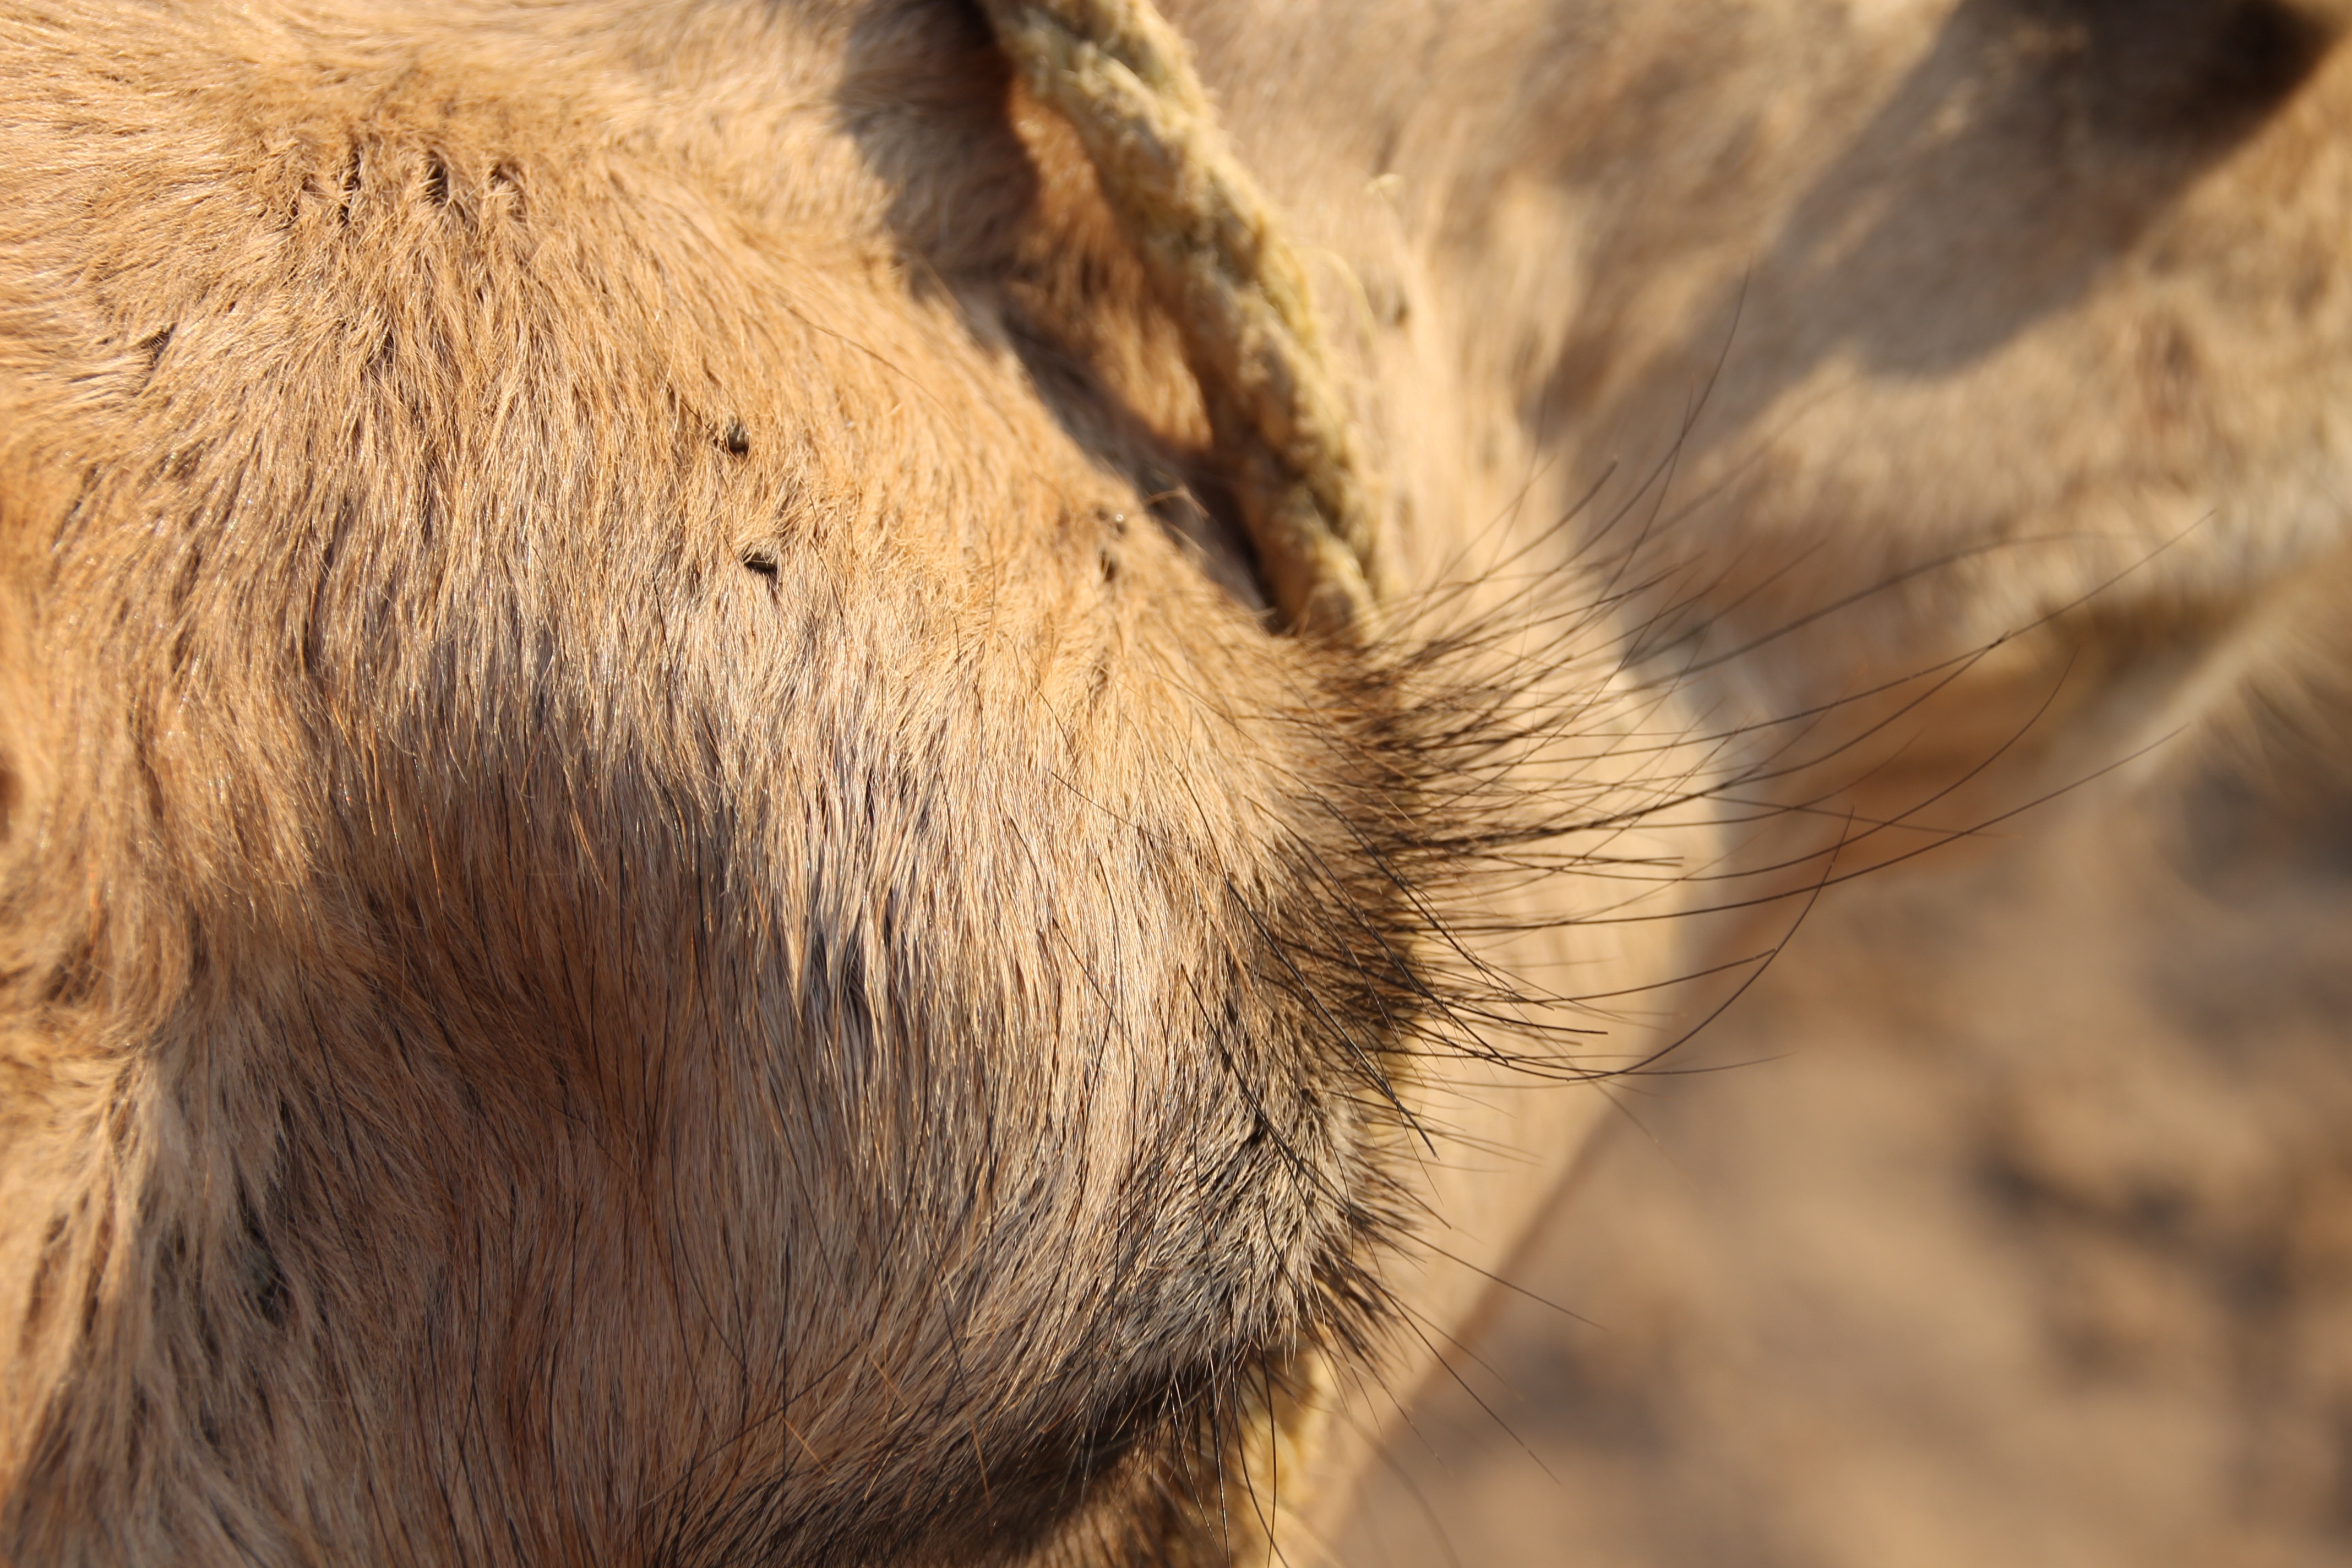
desert, animal, transport, wildlife, camel, mammal, mane, fauna, lion, close up, nose, whiskers, snout, eye lashes, tunis